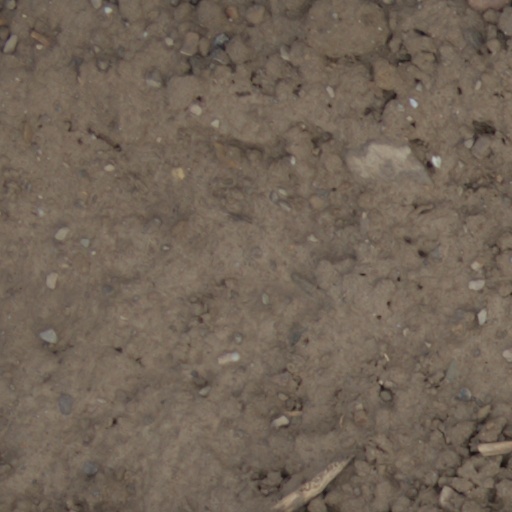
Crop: wheat